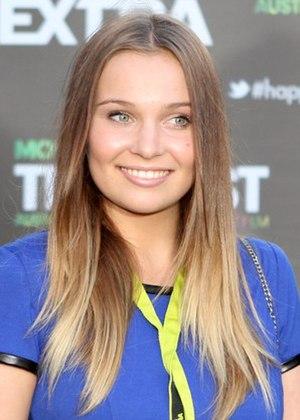
Marny Elizabeth Isabella Kennedy est une actrice et chanteuse australienne.